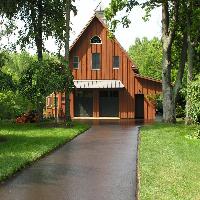
Weather: sun or clear